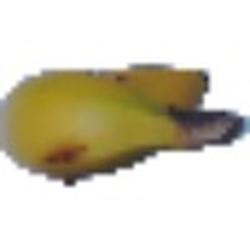
Label: Banana